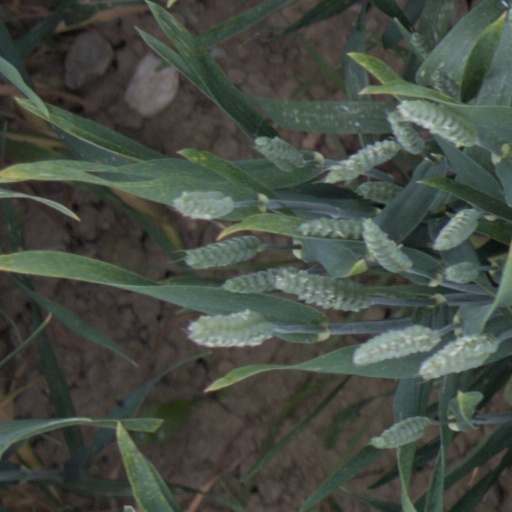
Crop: wheat